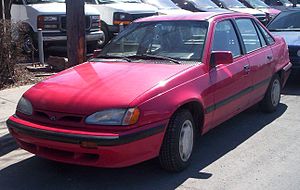
Asüna / Modeller
Asüna SE
Asüna er et tidligere canadisk bilmærke tilhørende General Motors.